ADCB (Dubai Metro)

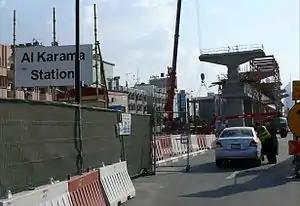
Al Karama metro station under construction in 2008

ADCB (formerly Al Karama) is a rapid transit station on the Red Line of the Dubai Metro in Dubai, UAE, serving the Al Karama district. The station is named after the Abu Dhabi Commercial Bank.